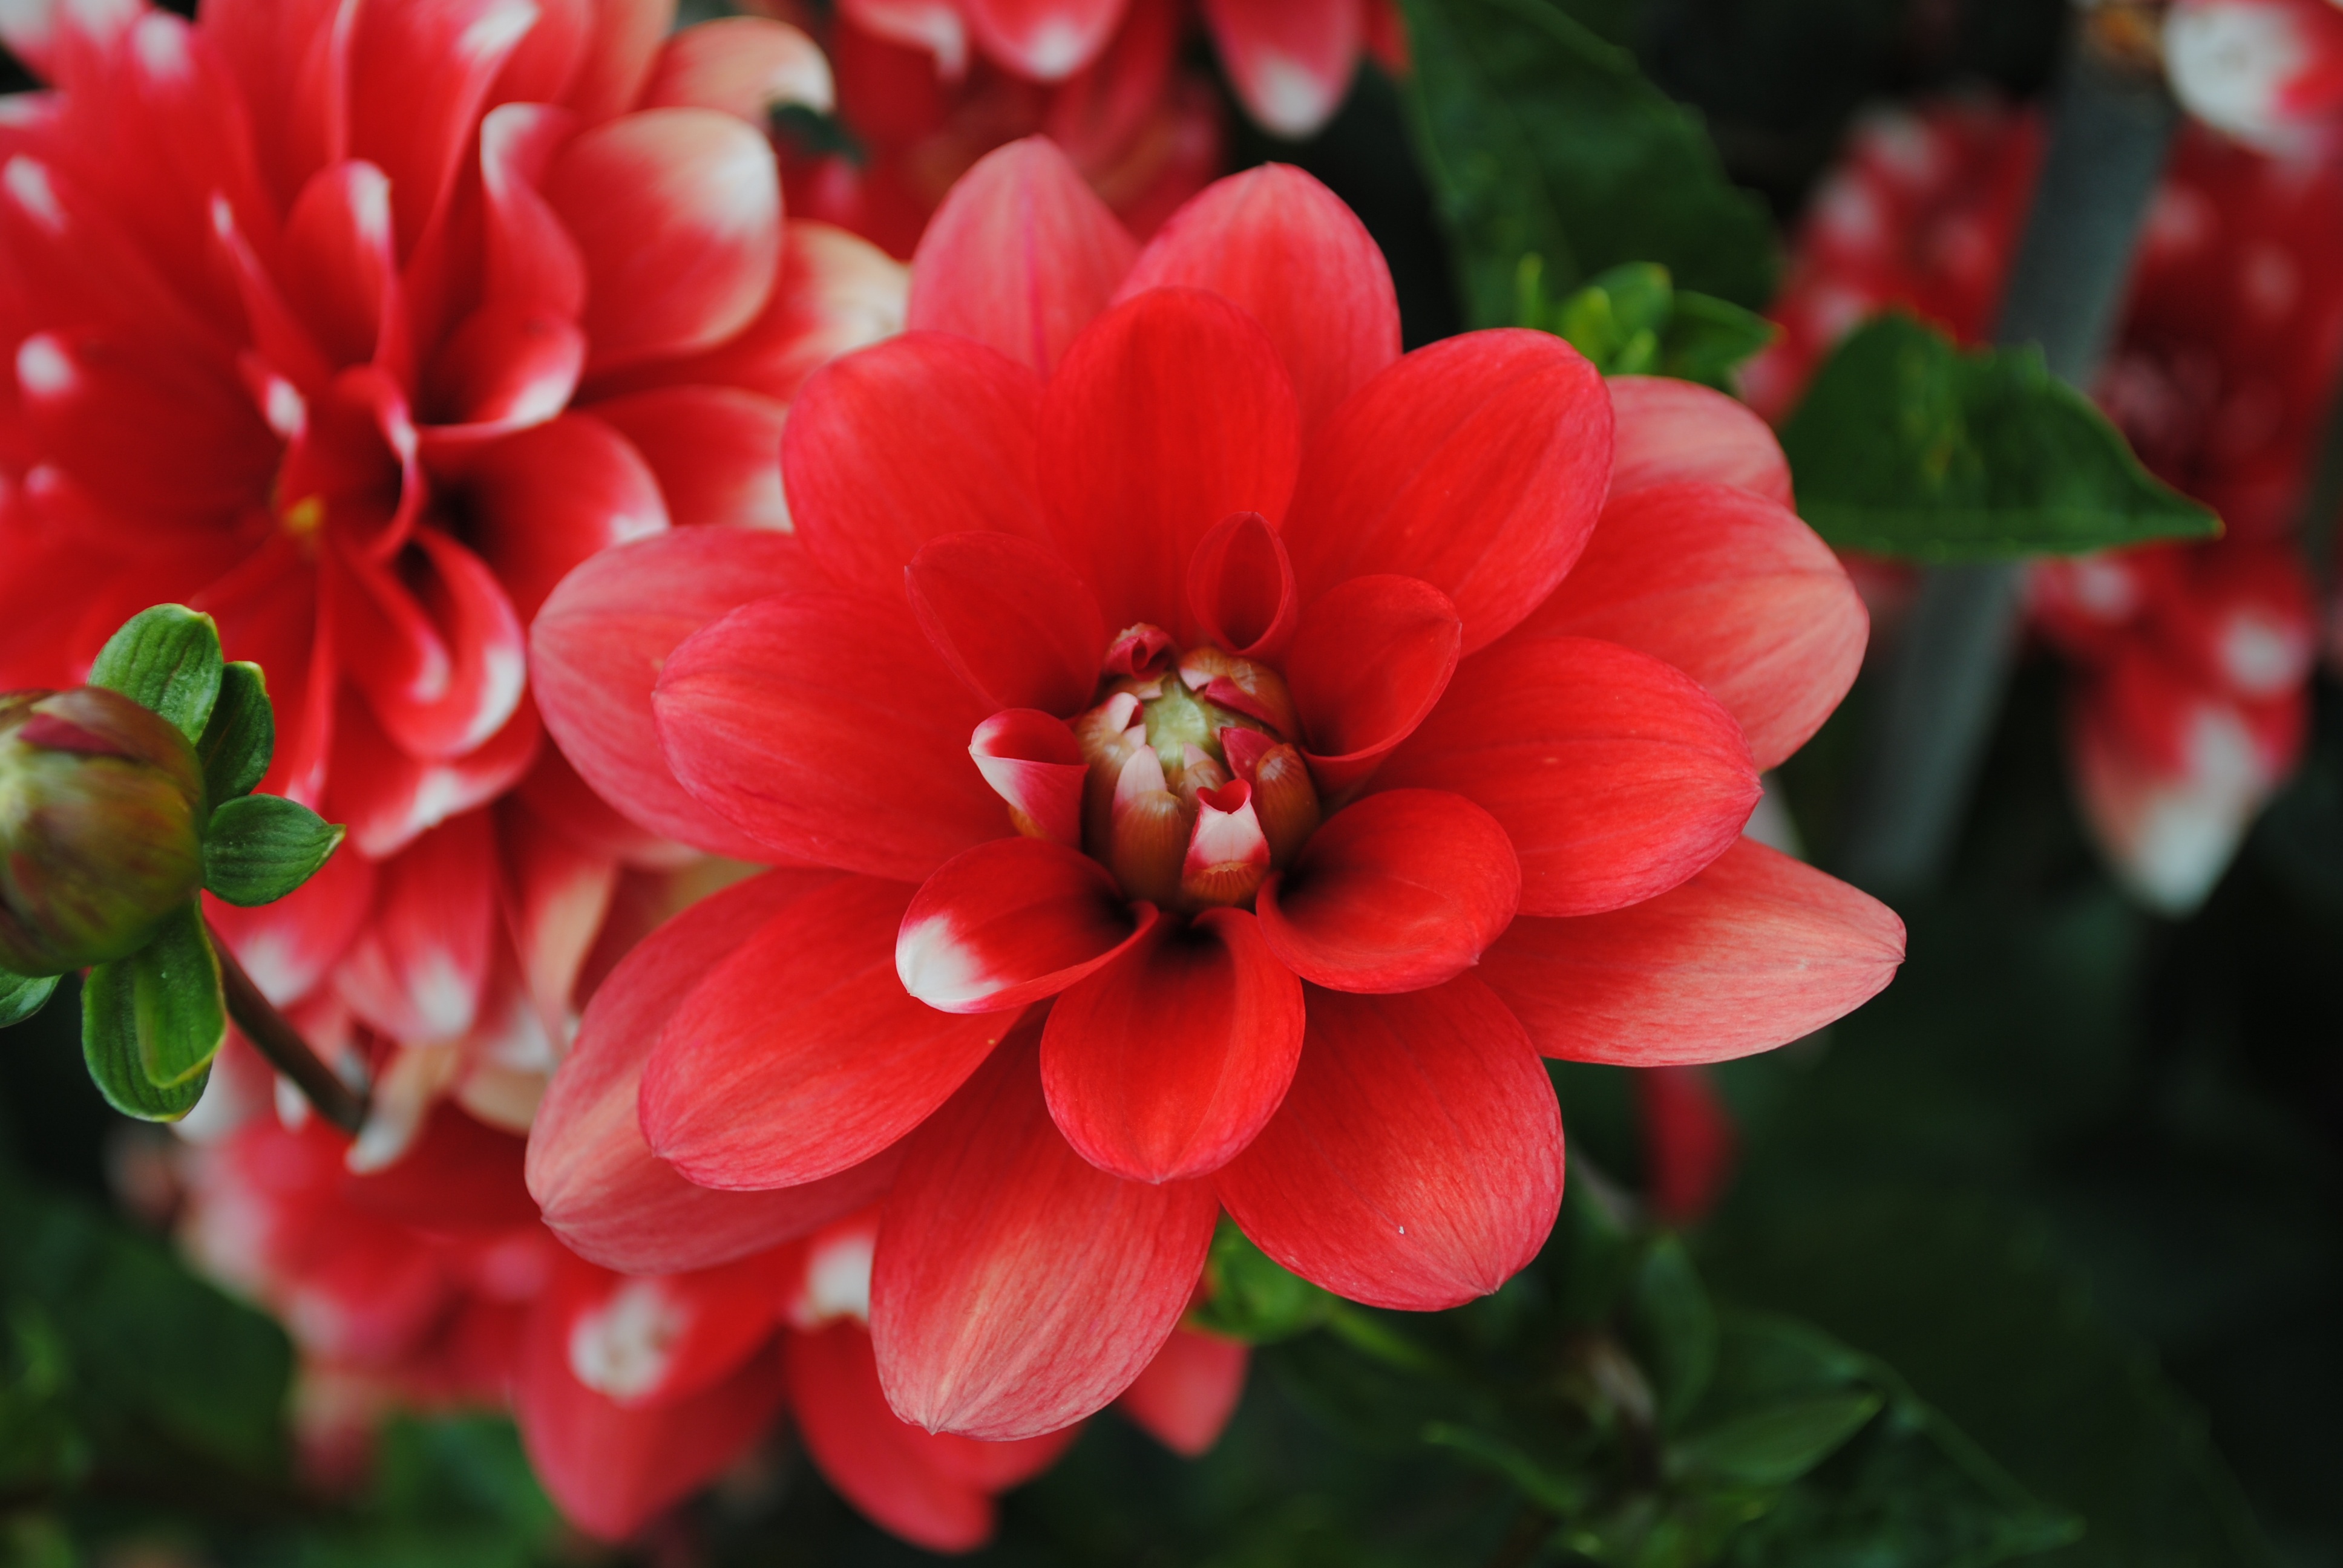
blossom, plant, flower, petal, red, botany, flora, dahlia, macro photography, flowering plant, daisy family, annual plant, land plant